Dorothy Cameron Disney

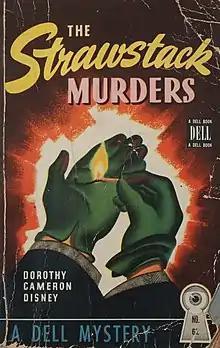

She began her writing career in 1929 with short stories and eventually wrote nine mystery novels. Among her novels were: